Fable Legends

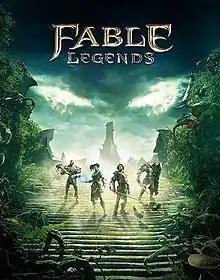

Fable Legends is a cancelled cooperative action role-playing video game developed by Lionhead Studios and projected to be published by Microsoft Studios for Windows and Xbox One. Microsoft cancelled the game on 7 March 2016. The servers shut down on 13 April 2016.